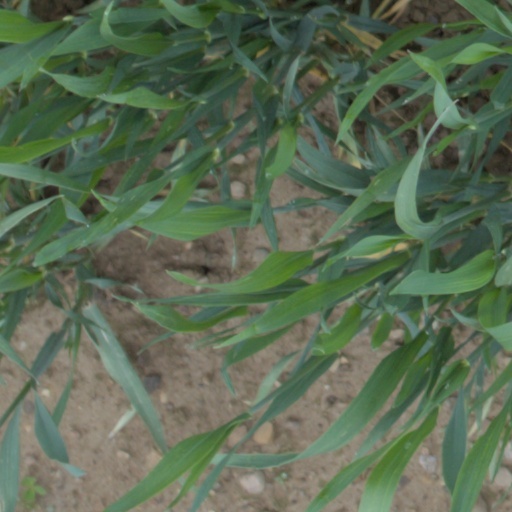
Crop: wheat